Vasek Pospisil career statistics

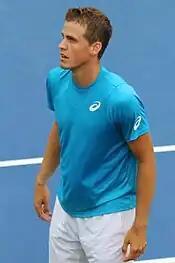
Pospisil at the 2016 US Open

Pospisil's match record against players who have been ranked in the top 10, with those who are active in boldface. Only ATP Tour main draw matches are considered: